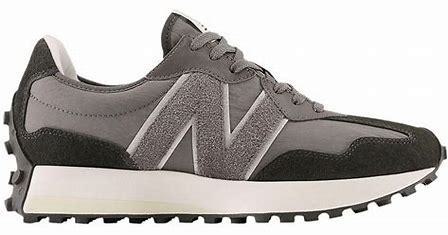
Brand: New
Model: Balance New Balance 327 Marathon